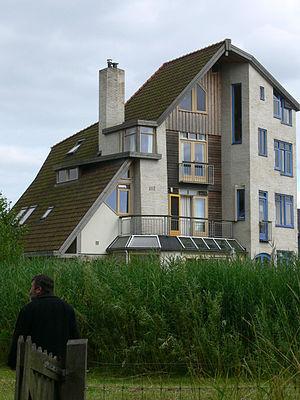
maison auto-construite (briques crues, enduit argileux, bois FSC) près de la zone protégée du quartier E.V.A. Lanxmeer (écoquartier construit près de la gare de Culemborg (Pays-Bas, sud-est d'Utrecht). C'est un projet semi-public d'environ 250 maisons écologiques (à vendre ou à louer en habitat social à loyer modéré), incluant aussi plusieurs immeubles de bureaux et d'une ferme urbaine. Le projet est basé sur la participation constante de représentants des habitants et de leur association (BEL). Il vise une implantation soutenable à faible empreinte écologique et fortes mesures compensatoires et conservatoires, combinant dans l'espace des constructions bioclimatiques, des chemins non imperméabilisés, des bassins de lagunage naturel et de rétention d'eau, un réseau écologique d'espaces verts interconnectés, des techniques douces et intégrée d'épuration et de valorisation et recyclage des déchets (eaux usées) / système énergétique, de manière à augmenter le bien-être des habitants de ce quartier urbain. La zone est écologiquement vulnérable (champ captant et zone de rétention de l'eau). La permaculture et une approche d'architecture organique ont guidé les concepteurs pour les jardins et la ferme notamment. Une petite installation de biogaz traite les eaux grises et les déchets organiques. Un réseau de chaleur alimente le quartier en plus des panneaux solaires thermiques. Certaines maisons sont construites dans des serres horticoles froides. En 2009, un bâtiment semi-public (le «Centre EVA) n'a pas encore été construit faute de soutien de la mairie et quelques maisons doivent encore être construites."
De manière générale, l'autoconstruction désigne le fait, pour un particulier, de réaliser une construction sans l'aide ou presque de professionnels.
Le cohabitat ou habitat groupé est une forme de communauté intentionnelle qui réunit quelques familles, ménages, habitants ou groupes d'habitants ayant décidé de mettre en commun leurs ressources pour concevoir, réaliser et financer ensemble leur logement, au sein d’un bâtiment ou d'un ensemble de bâtiments géré collectivement par une société dont ils sont fondateurs ou sociétaires. Ils décident alors aussi de vivre selon des principes communs dont ils ont ensemble décidé des modalités, souvent autour de valeurs éthiques, sociales et environnementales communes.